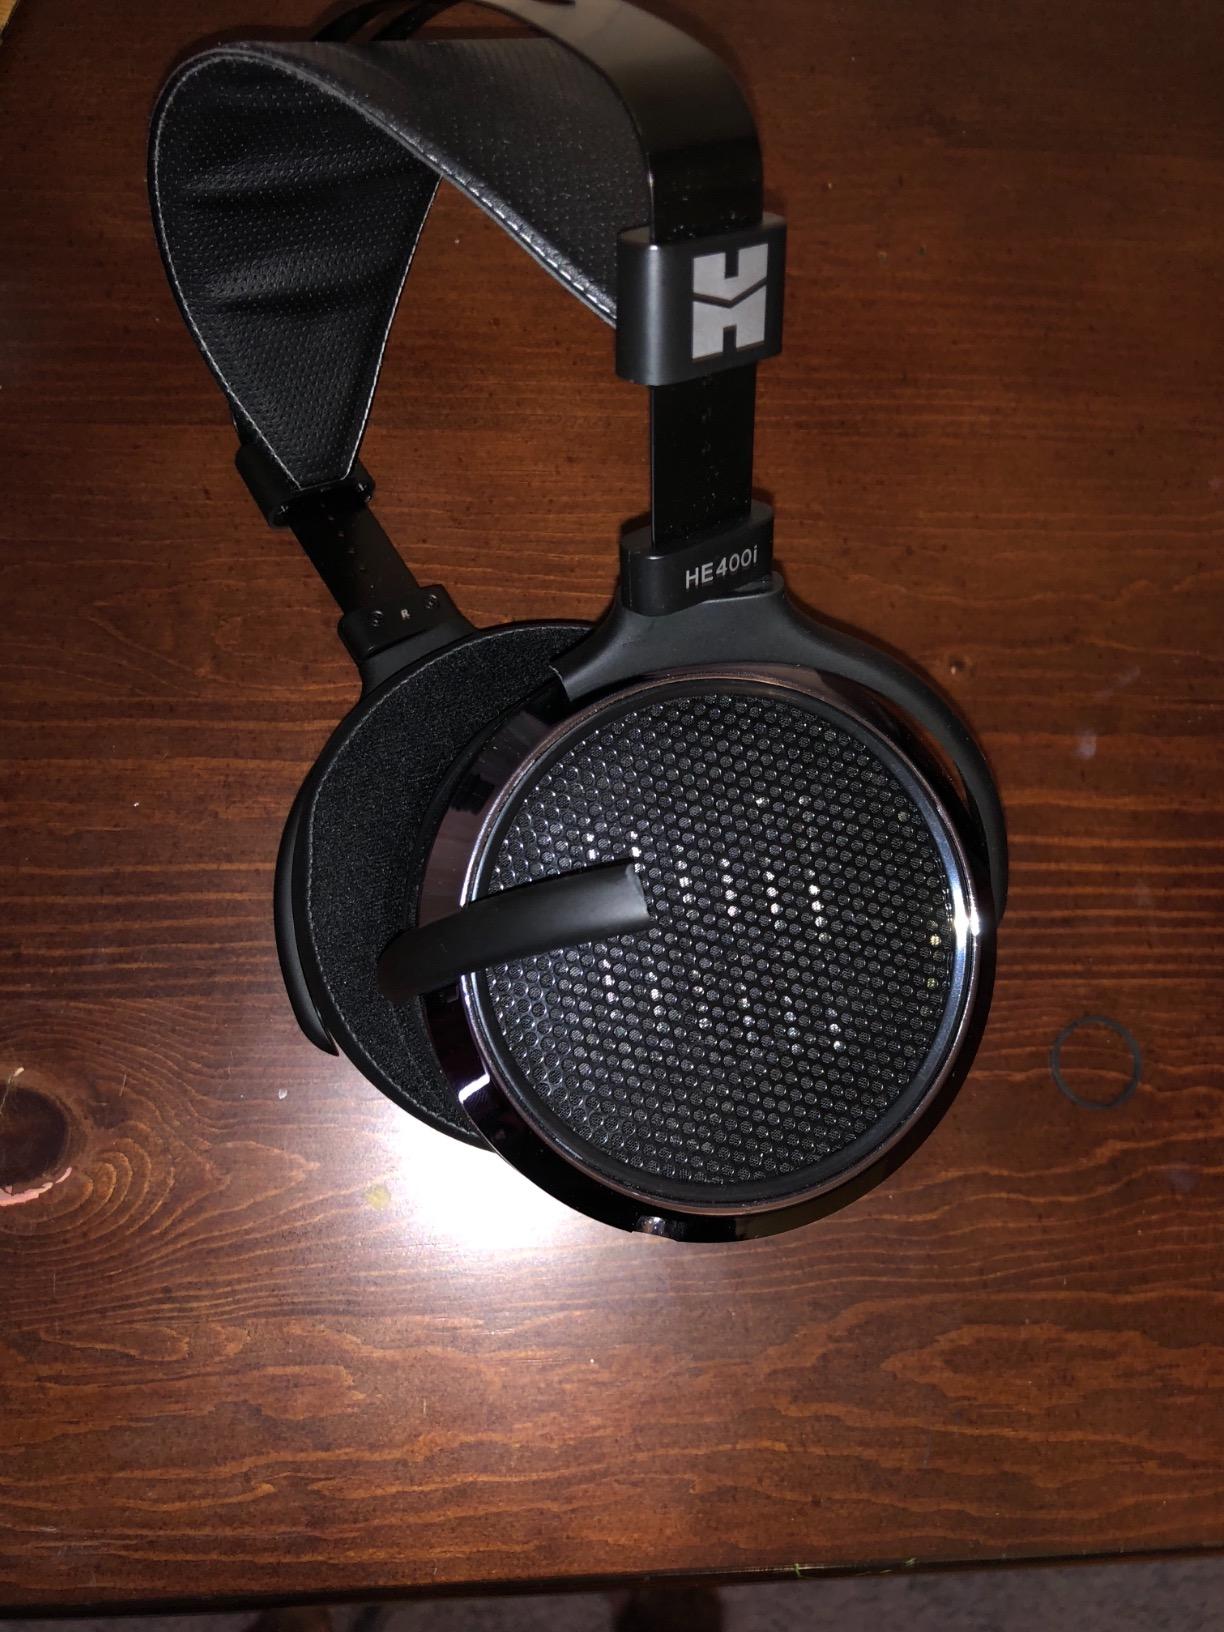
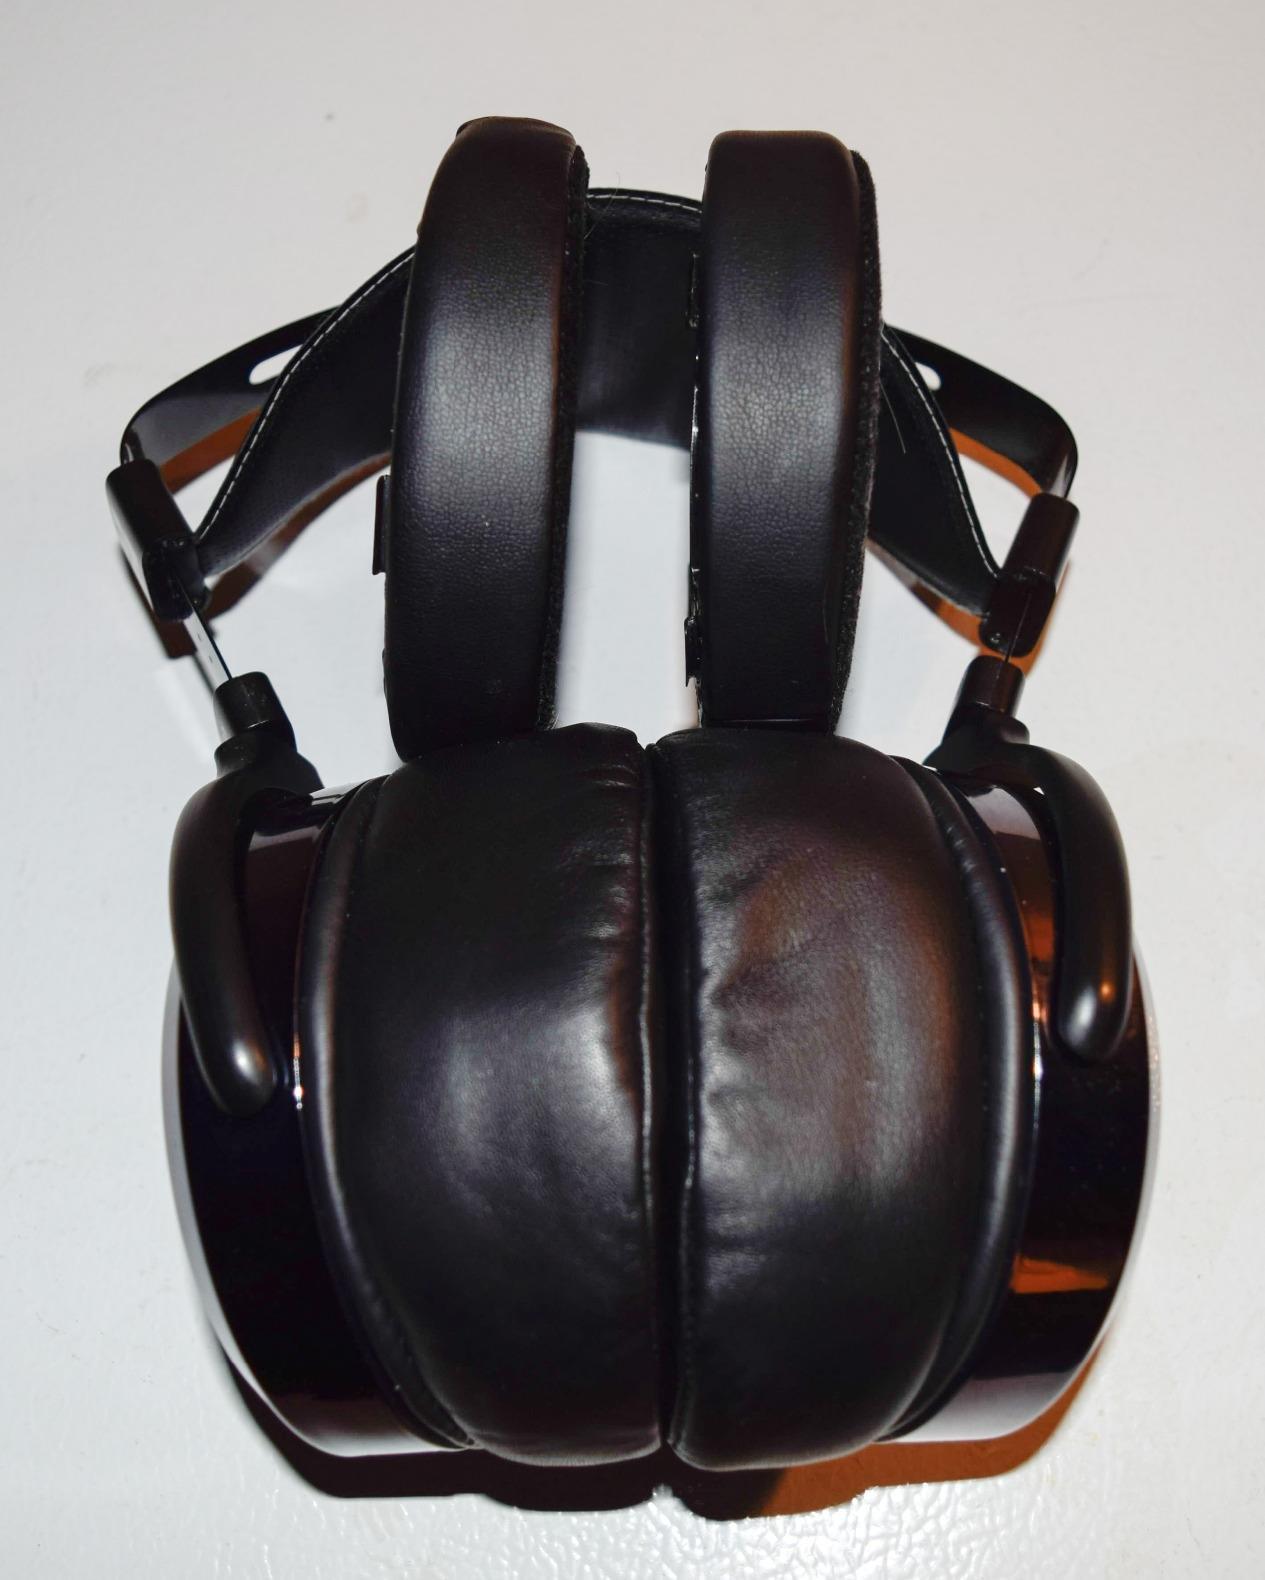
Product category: headphones
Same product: yes